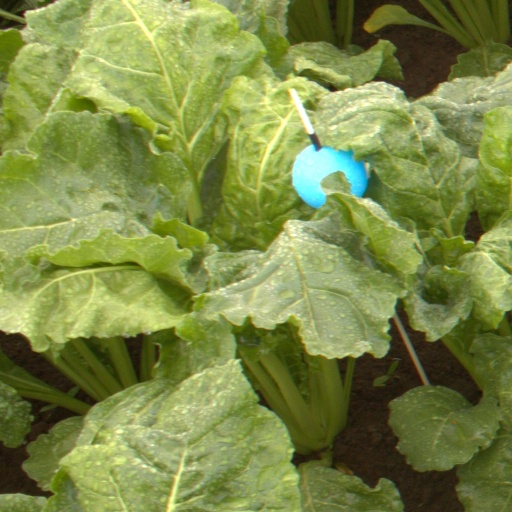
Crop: sugar beet